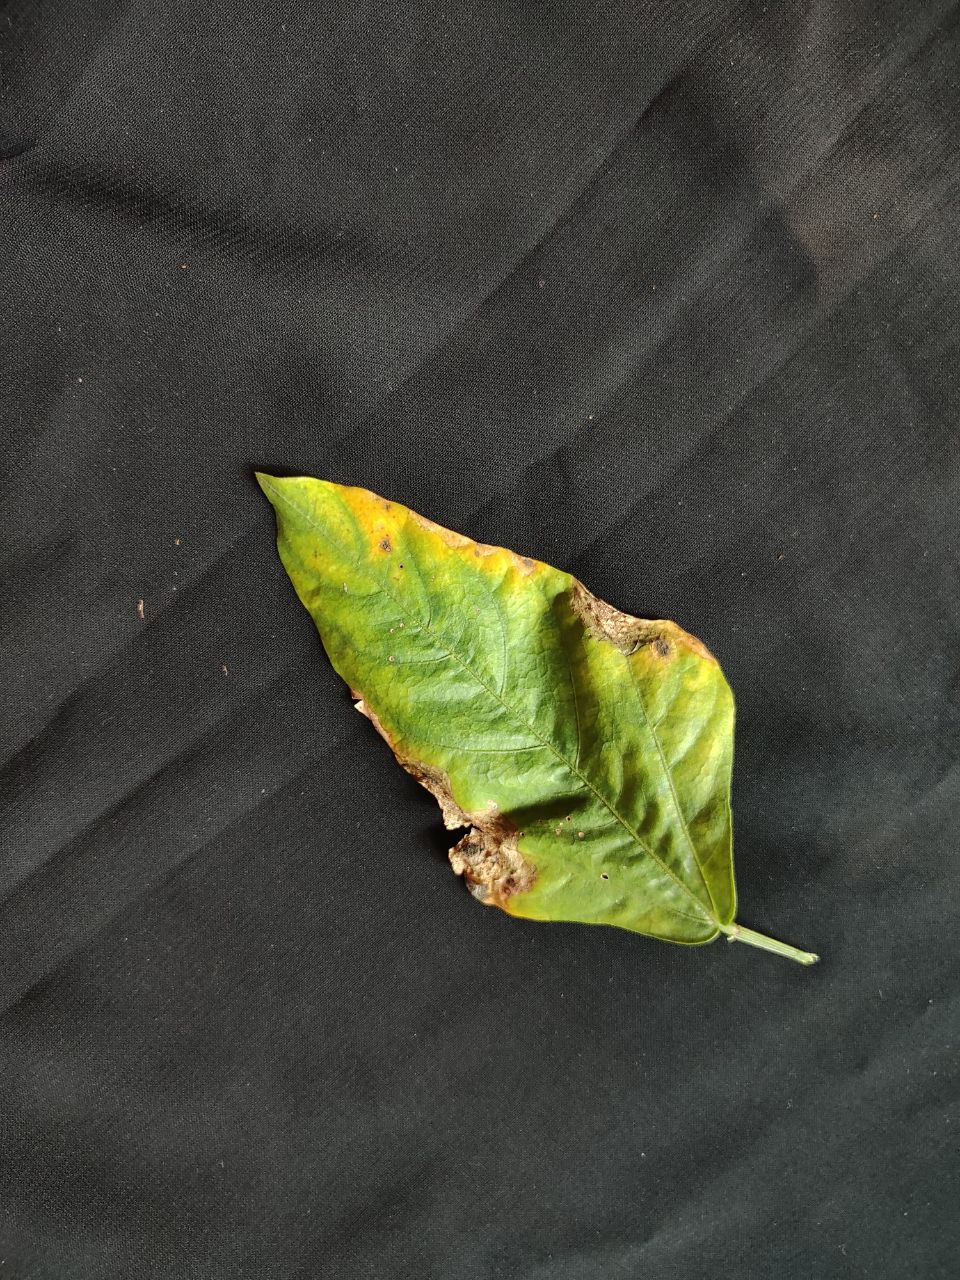
Crop: cowpea
Leaf condition: Bacterial wilt